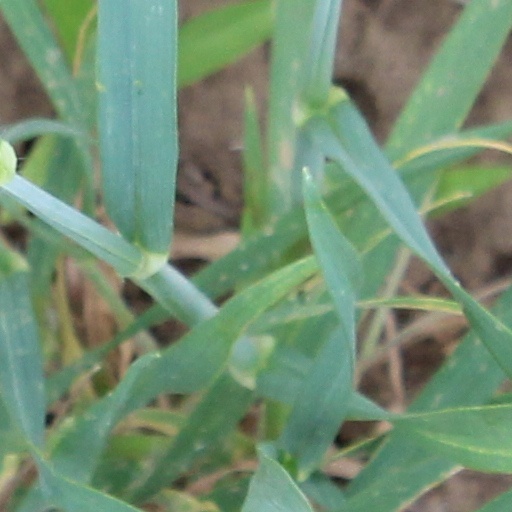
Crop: wheat